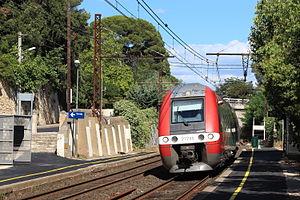
La gare de Saint-Aunès est une gare ferroviaire française de la ligne de Tarascon à Sète-Ville, située sur le territoire de la commune de Saint-Aunès, dans le département de l'Hérault, en région Occitanie.